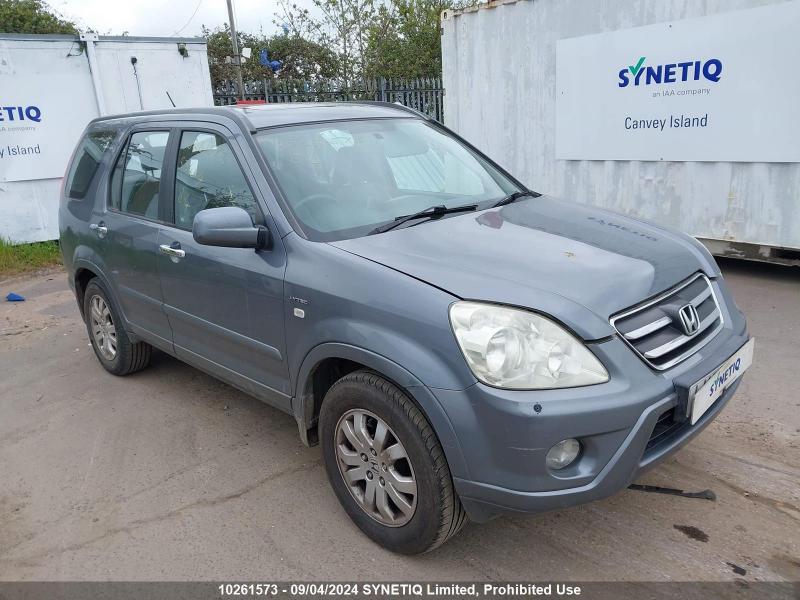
Aucun dommage détecté.
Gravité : aucun